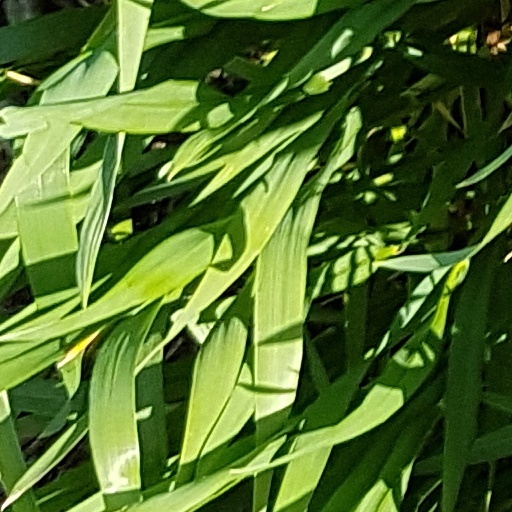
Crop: wheat